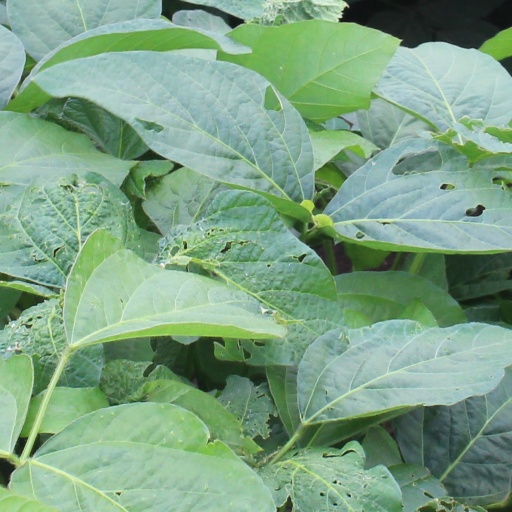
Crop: soybean